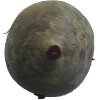
Label: Beetroot 1